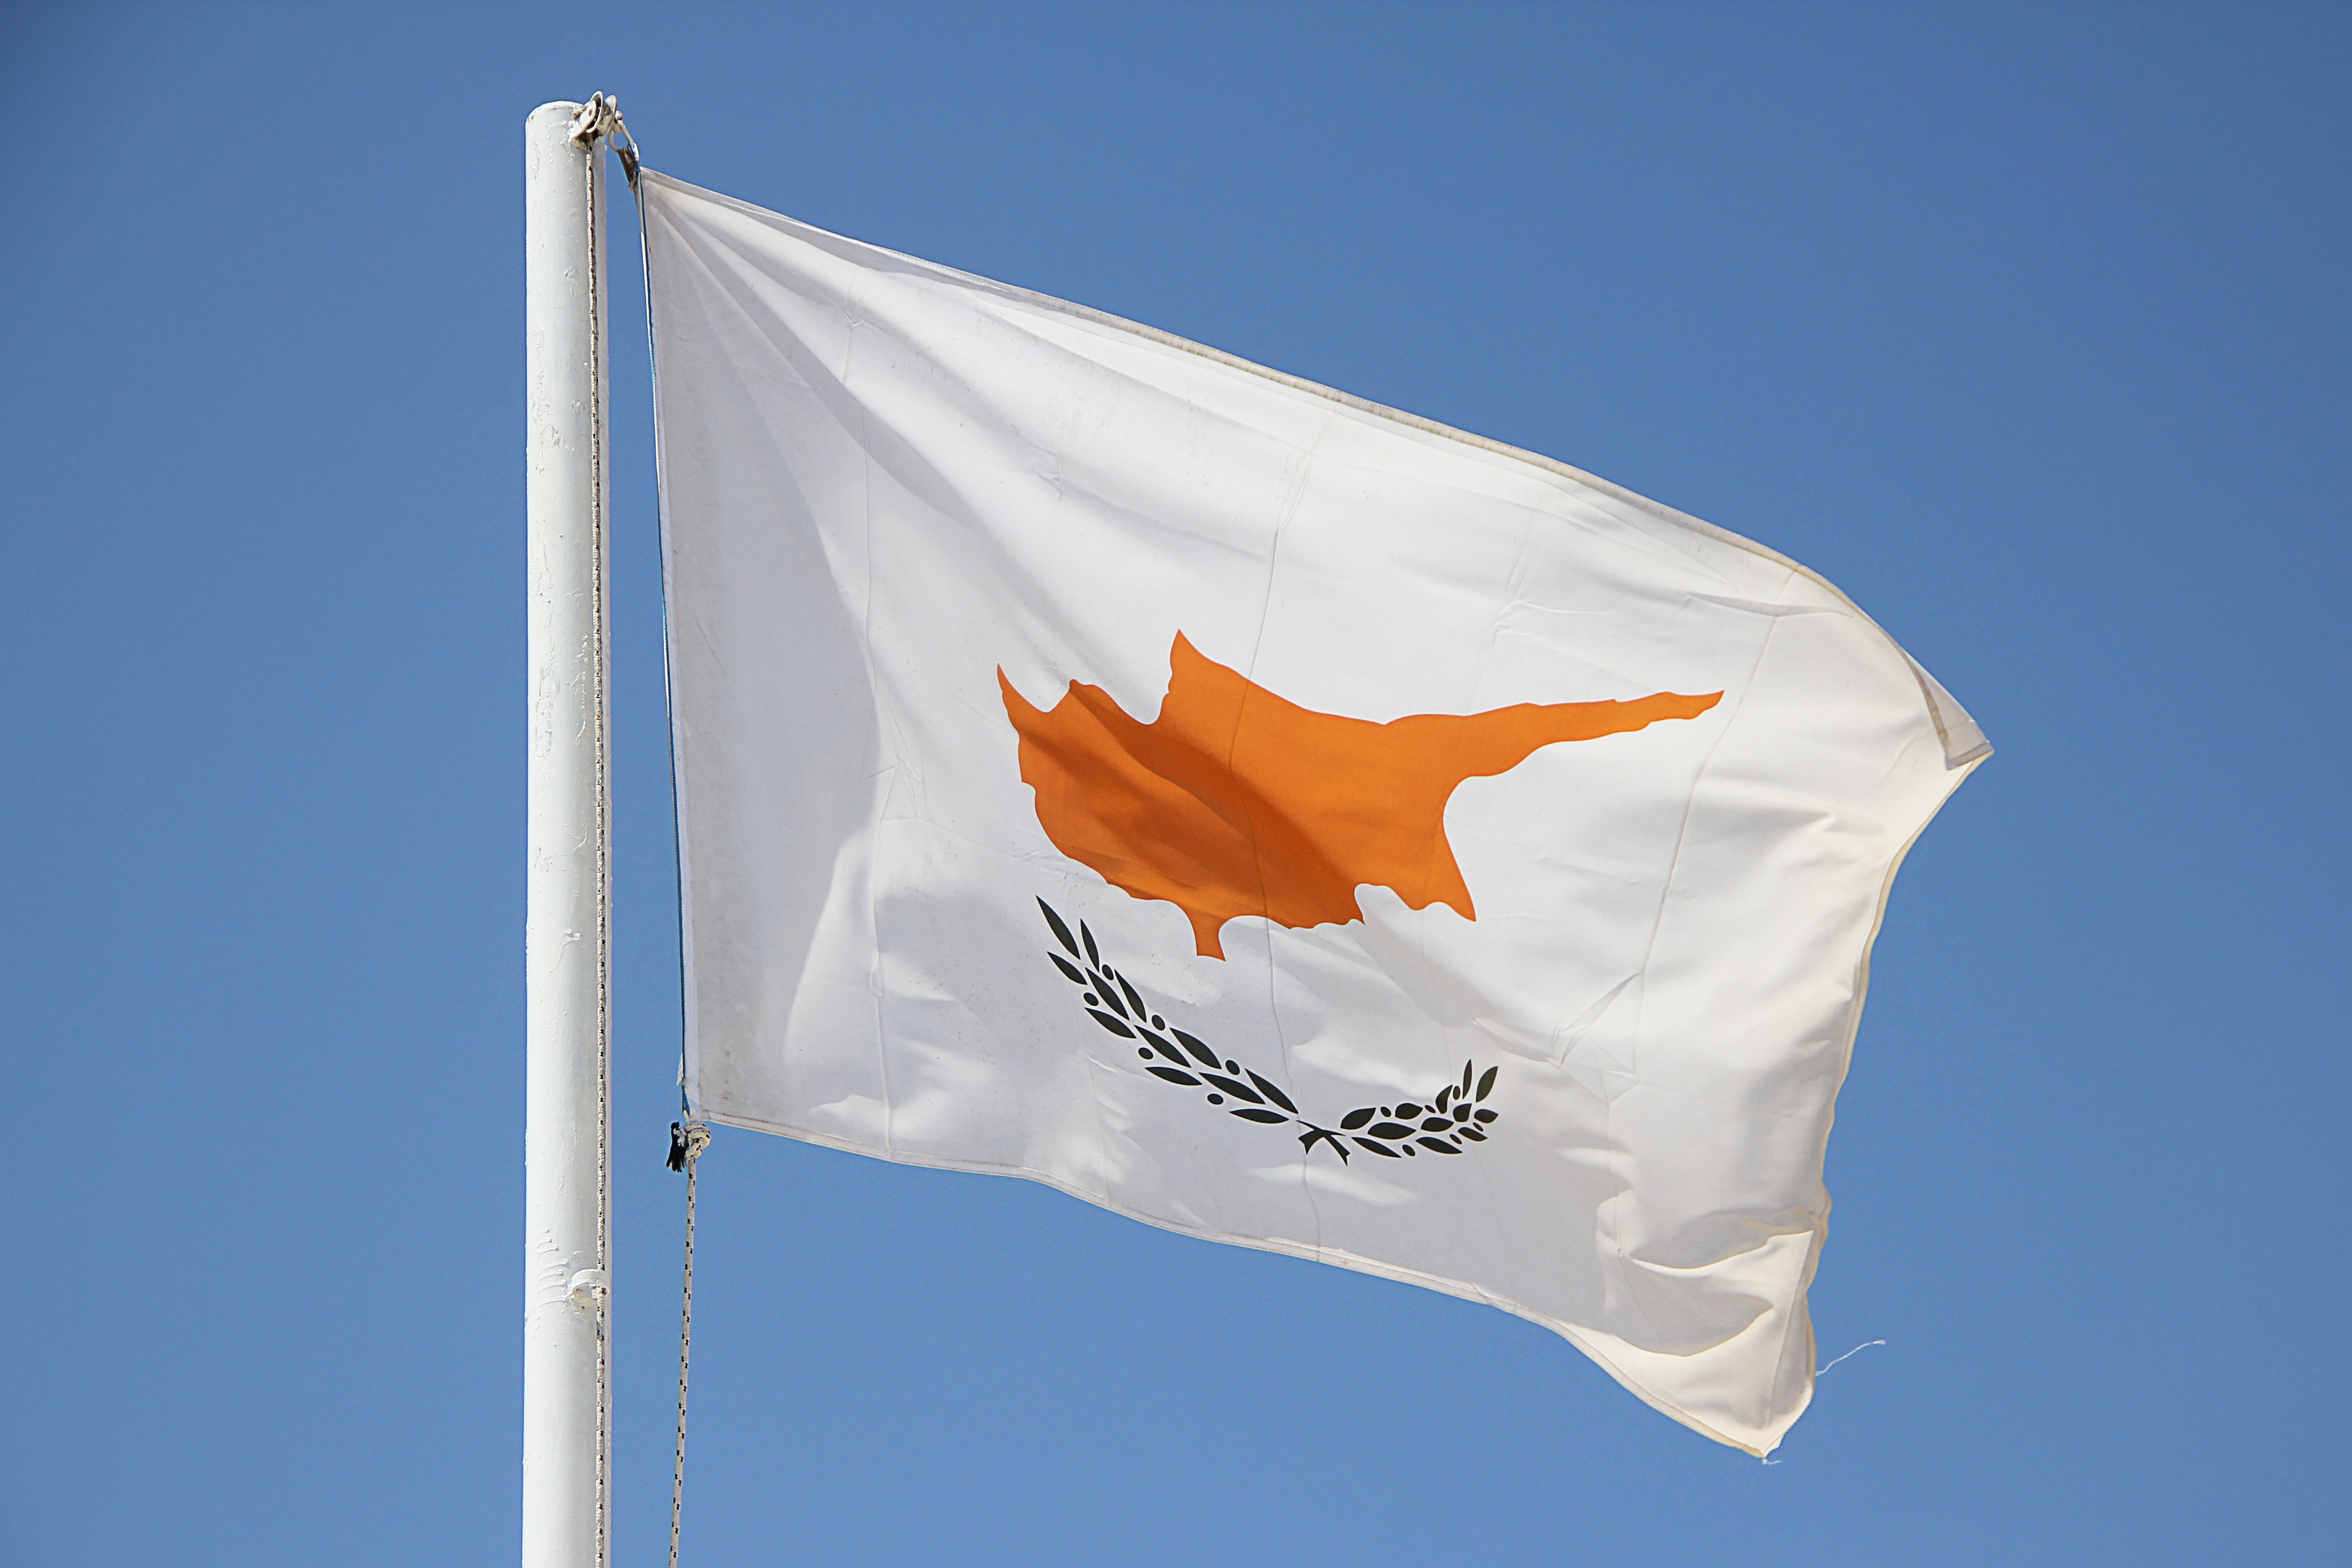
wing, sky, white, wind, advertising, banner, flag, holiday, blue, yellow, blow, cyprus, flutter, flag of the united states, atmosphere of earth